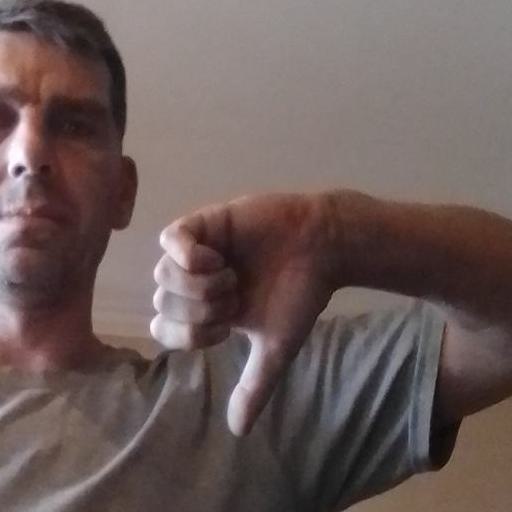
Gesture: dislike